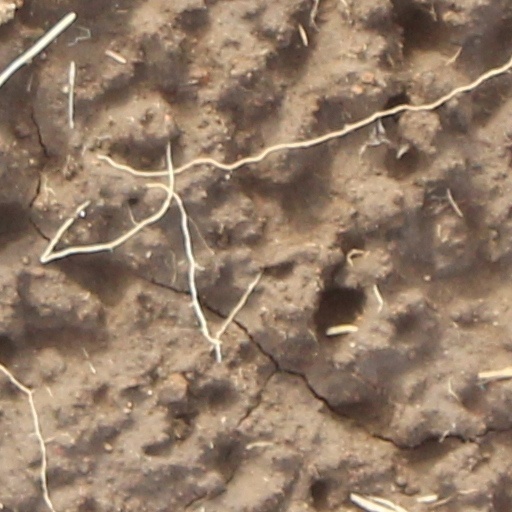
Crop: wheat